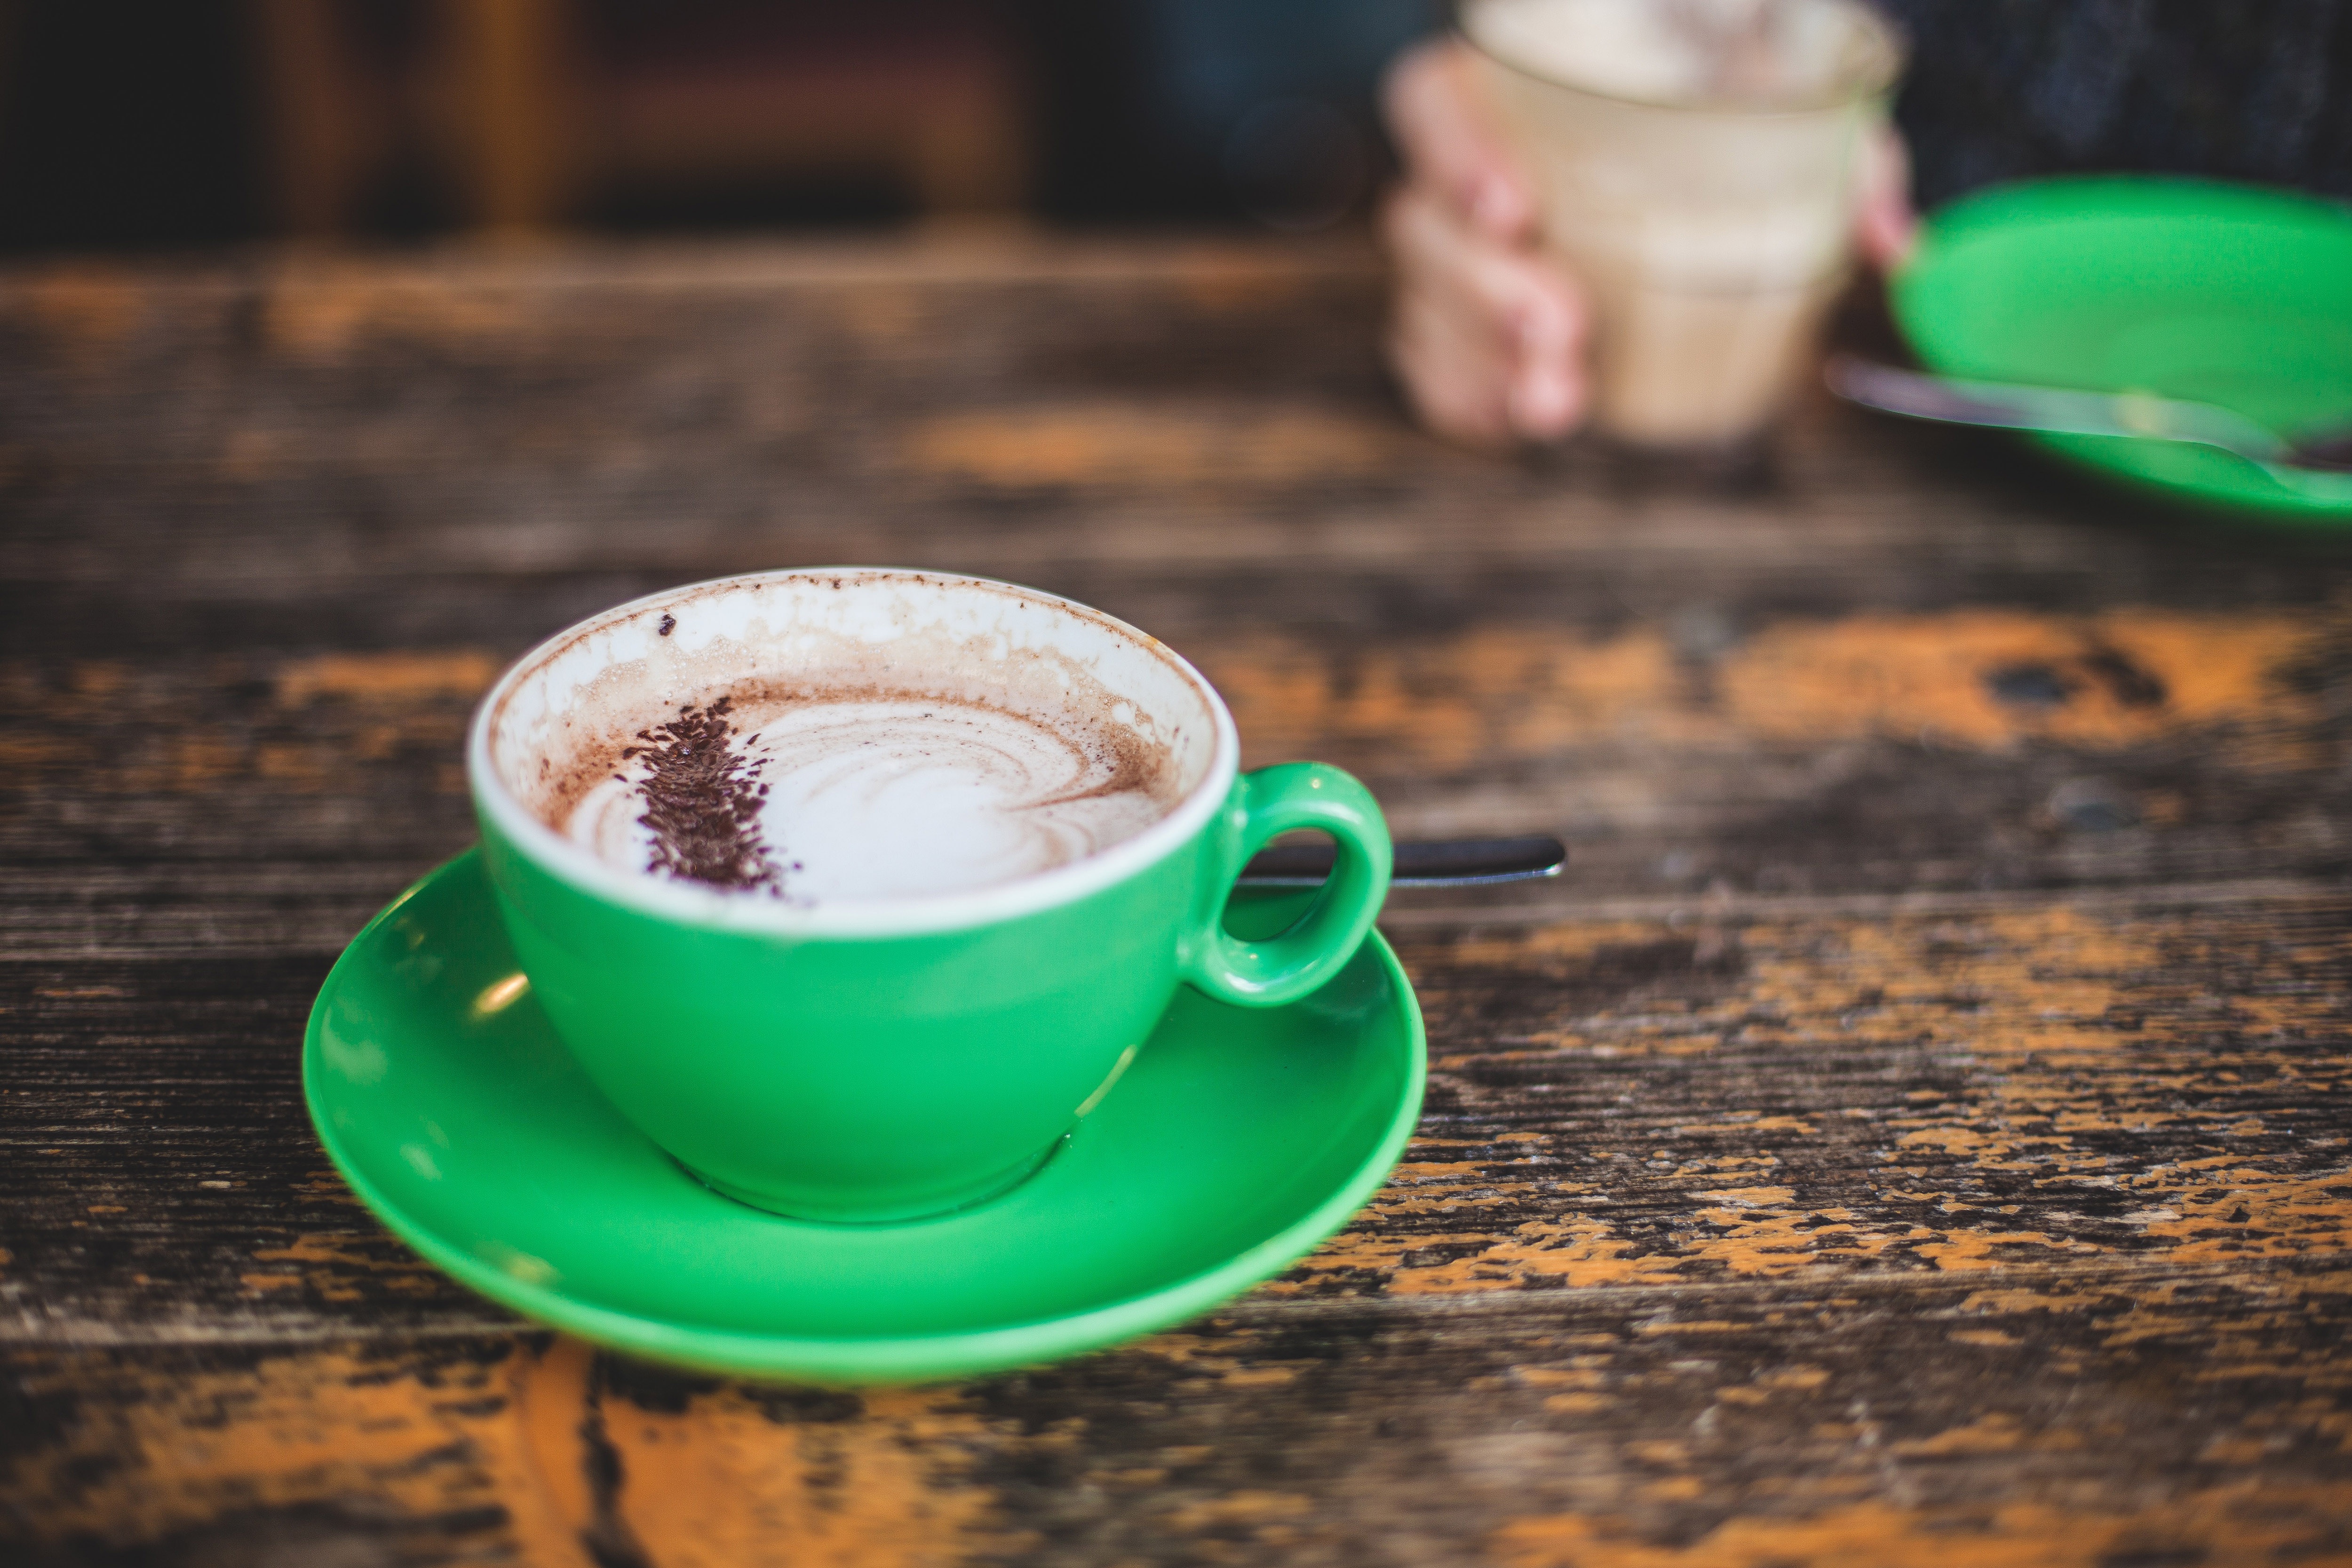
cup, green, coffee cup, drink, food, caffeine, coffee, non alcoholic beverage, turkish coffee, hot chocolate, cappuccino, espresso, cafe au lait, cuban espresso, latte, caff macchiato, cafe, table, champurrado, cuisine, dish, saucer, serveware, salep, caff americano, babycino, instant coffee, mocaccino, ingredient, tableware, dessert, Java coffee